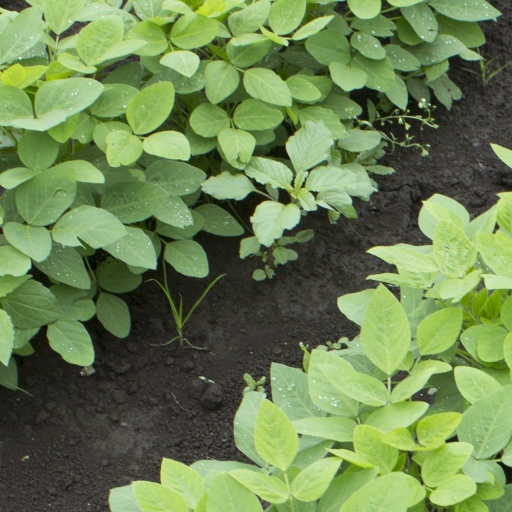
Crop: soybean